Answer in natural language. Is grey wooden table (highlighted by a red box) further away or in front of lshaped black countertop (highlighted by a blue box)? Choose between the following options: in front or further away
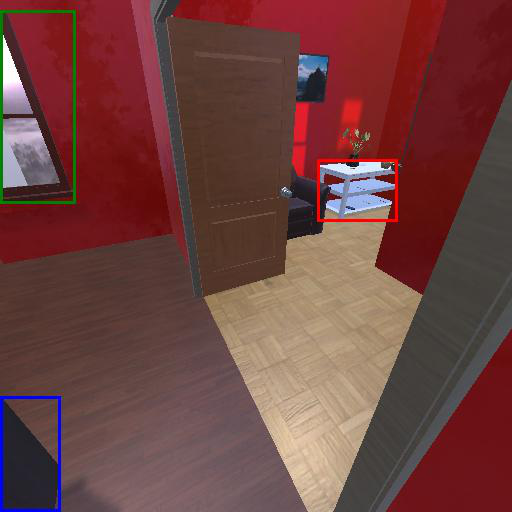
<answer>further away</answer>